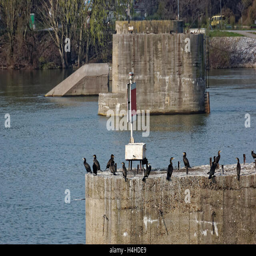
cormorant on the pole of the destroyed bridge , between meals